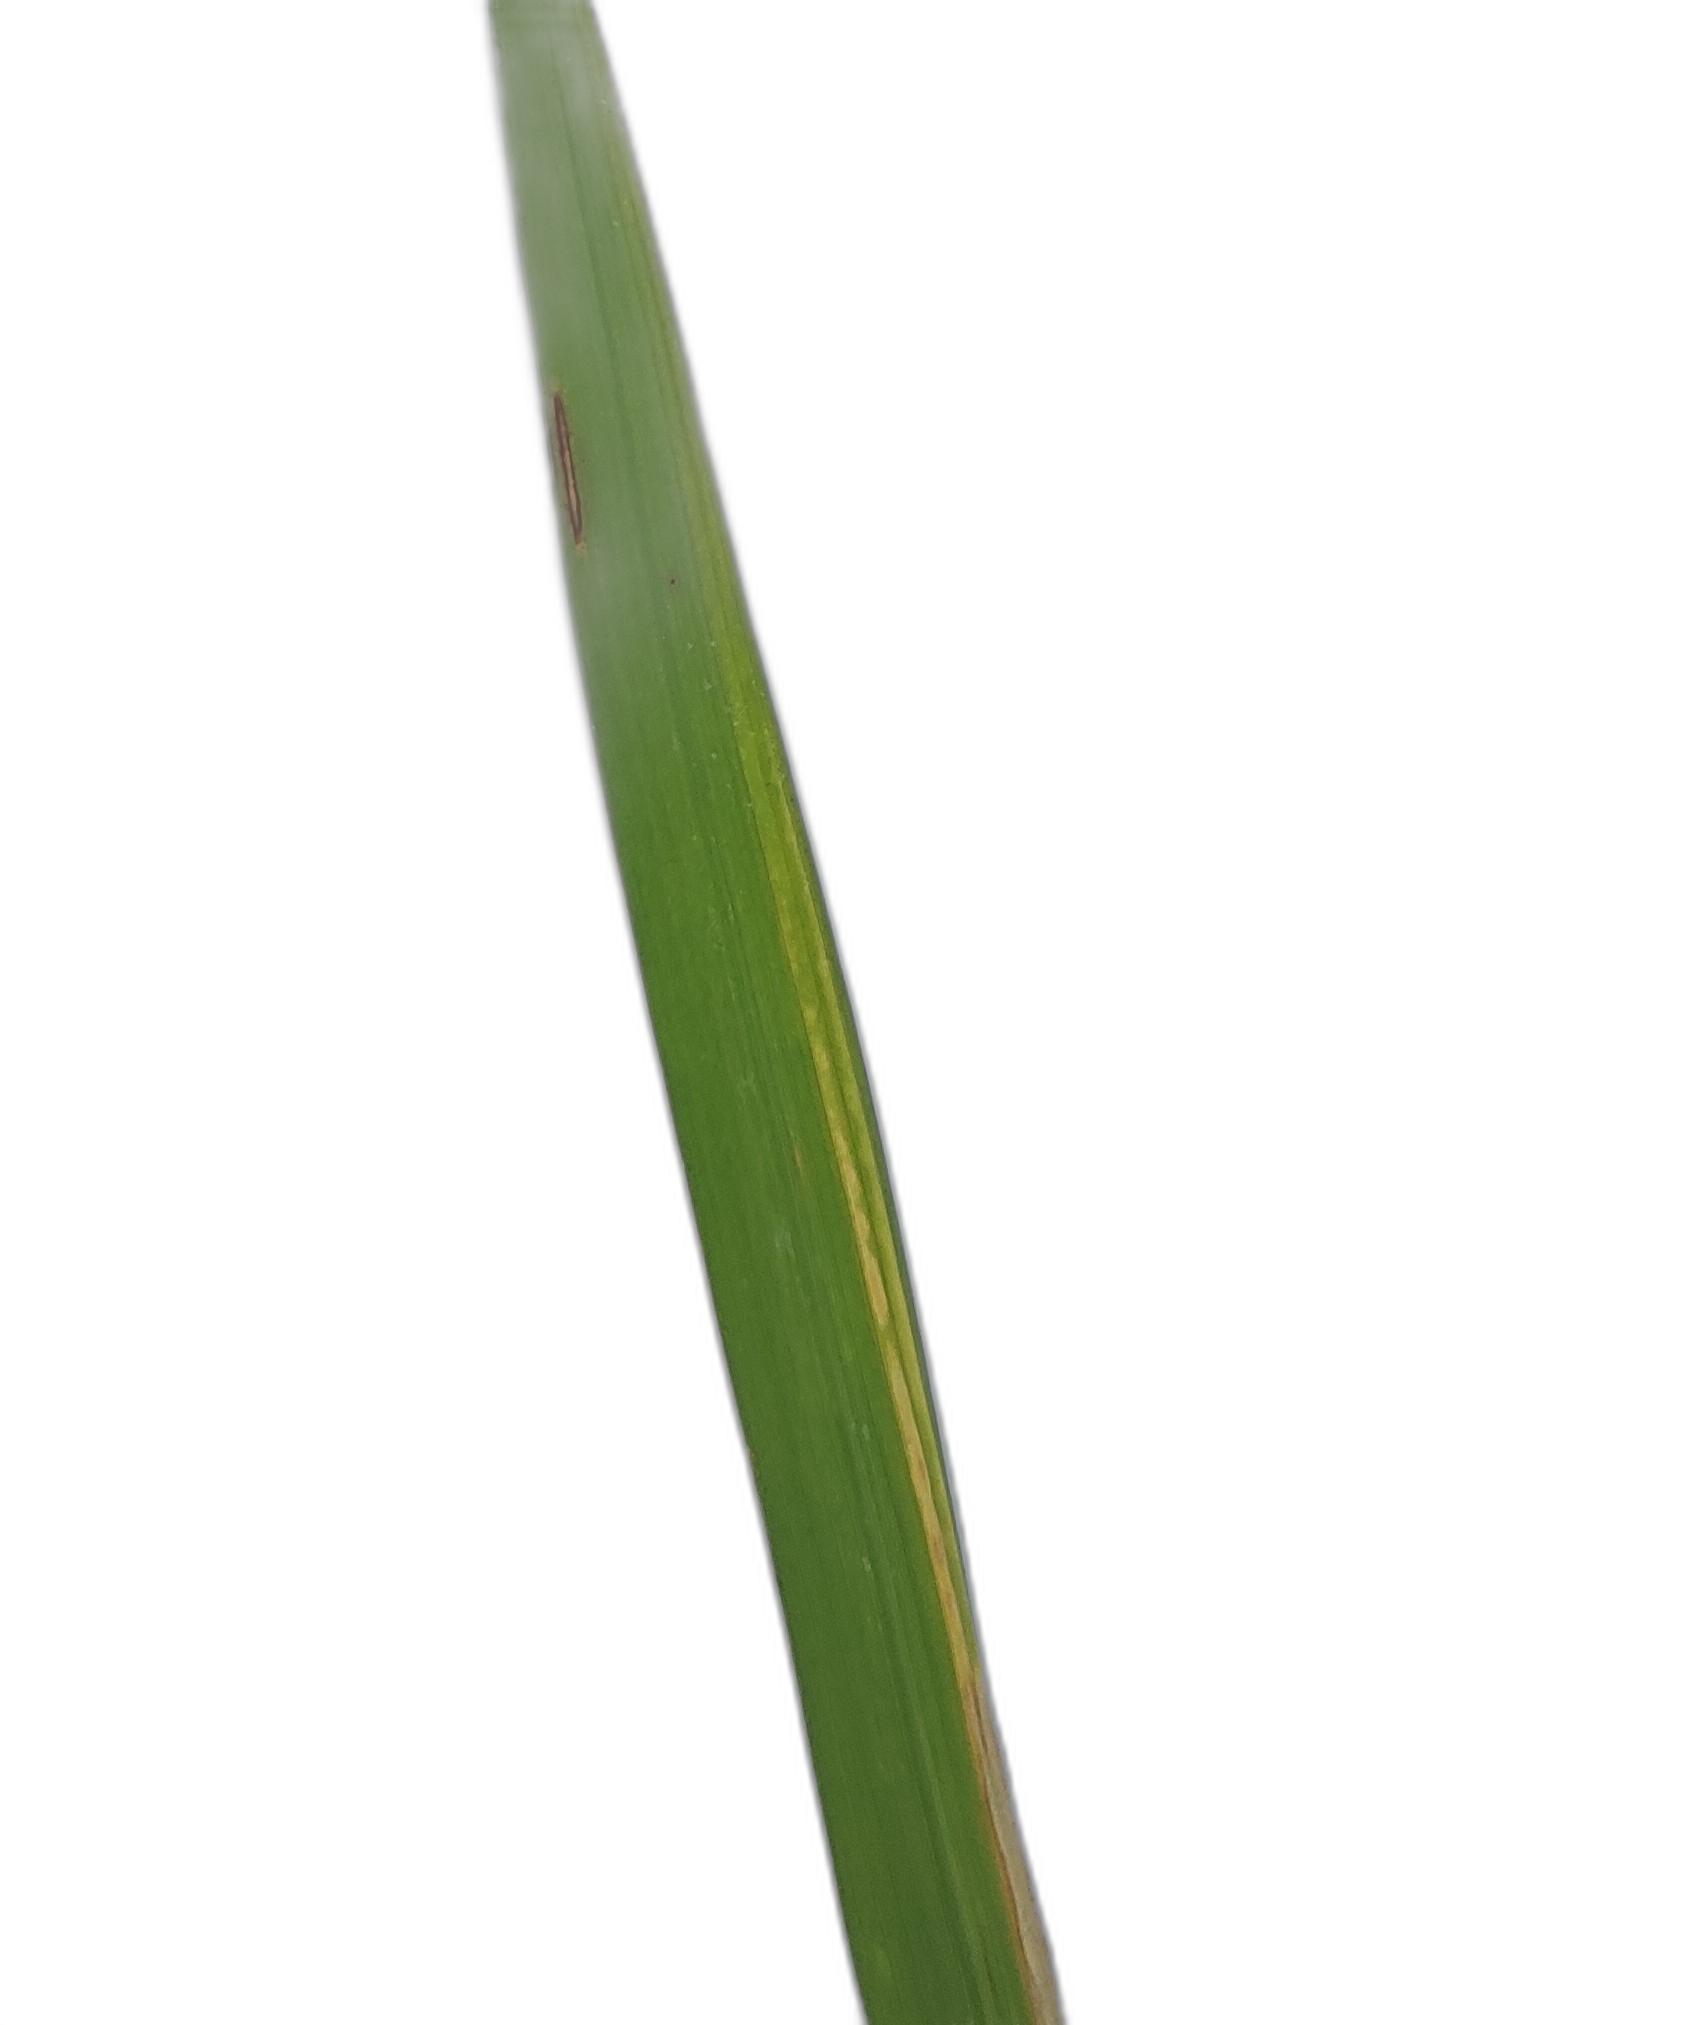
Label: Rice Stripes